Sasha Strunin

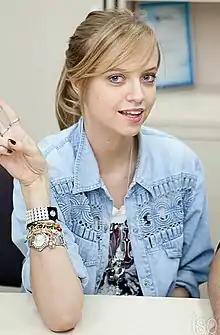
Strunin, 2010

Aleksandra Igoriewna Strunina (born 27 October 1989), known professionally as Sasha Strunin, is a Polish singer, actress and model. From 2005 to 2008, she was a member of the Jet Set, with whom she represented Poland in the Eurovision Song Contest 2007.